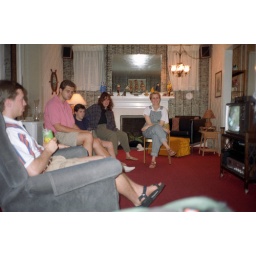
At Craig's beach house in Ventnor City, NJ.